Montigny-le-Guesdier

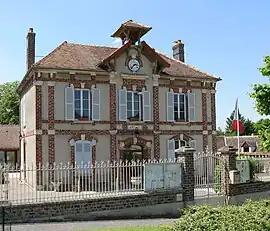
The town hall in Montigny-le-Guesdier

Montigny-le-Guesdier is a commune in the Seine-et-Marne department in the Île-de-France region in north-central France.